Amy Galey

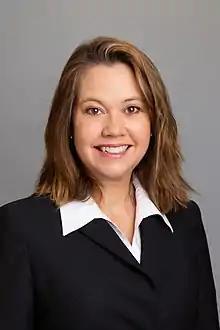

Amy Scott Galey is an American politician currently serving in the North Carolina Senate. A Republican from Burlington, North Carolina, she has represented the 25th district (including constituents in Alamance and Randolph counties) and its predecessors since 2021.